Kay Hammond

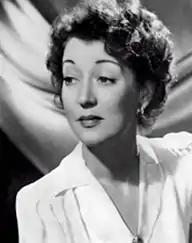

Dorothy Katherine Standing, Lady Clements (18 February 1909 – 4 May 1980), known professionally as Kay Hammond, was an English stage and film actress.